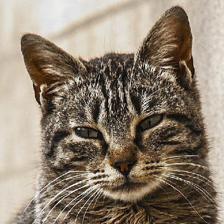
Label: animals